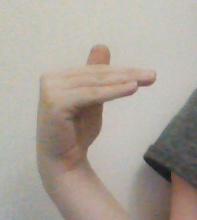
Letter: khaa